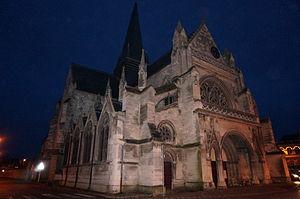
Vue de Liesse-Notre-Dame.
La basilique Notre-Dame de Liesse est une église située à Liesse-Notre-Dame, dans le département de l'Aisne en France.